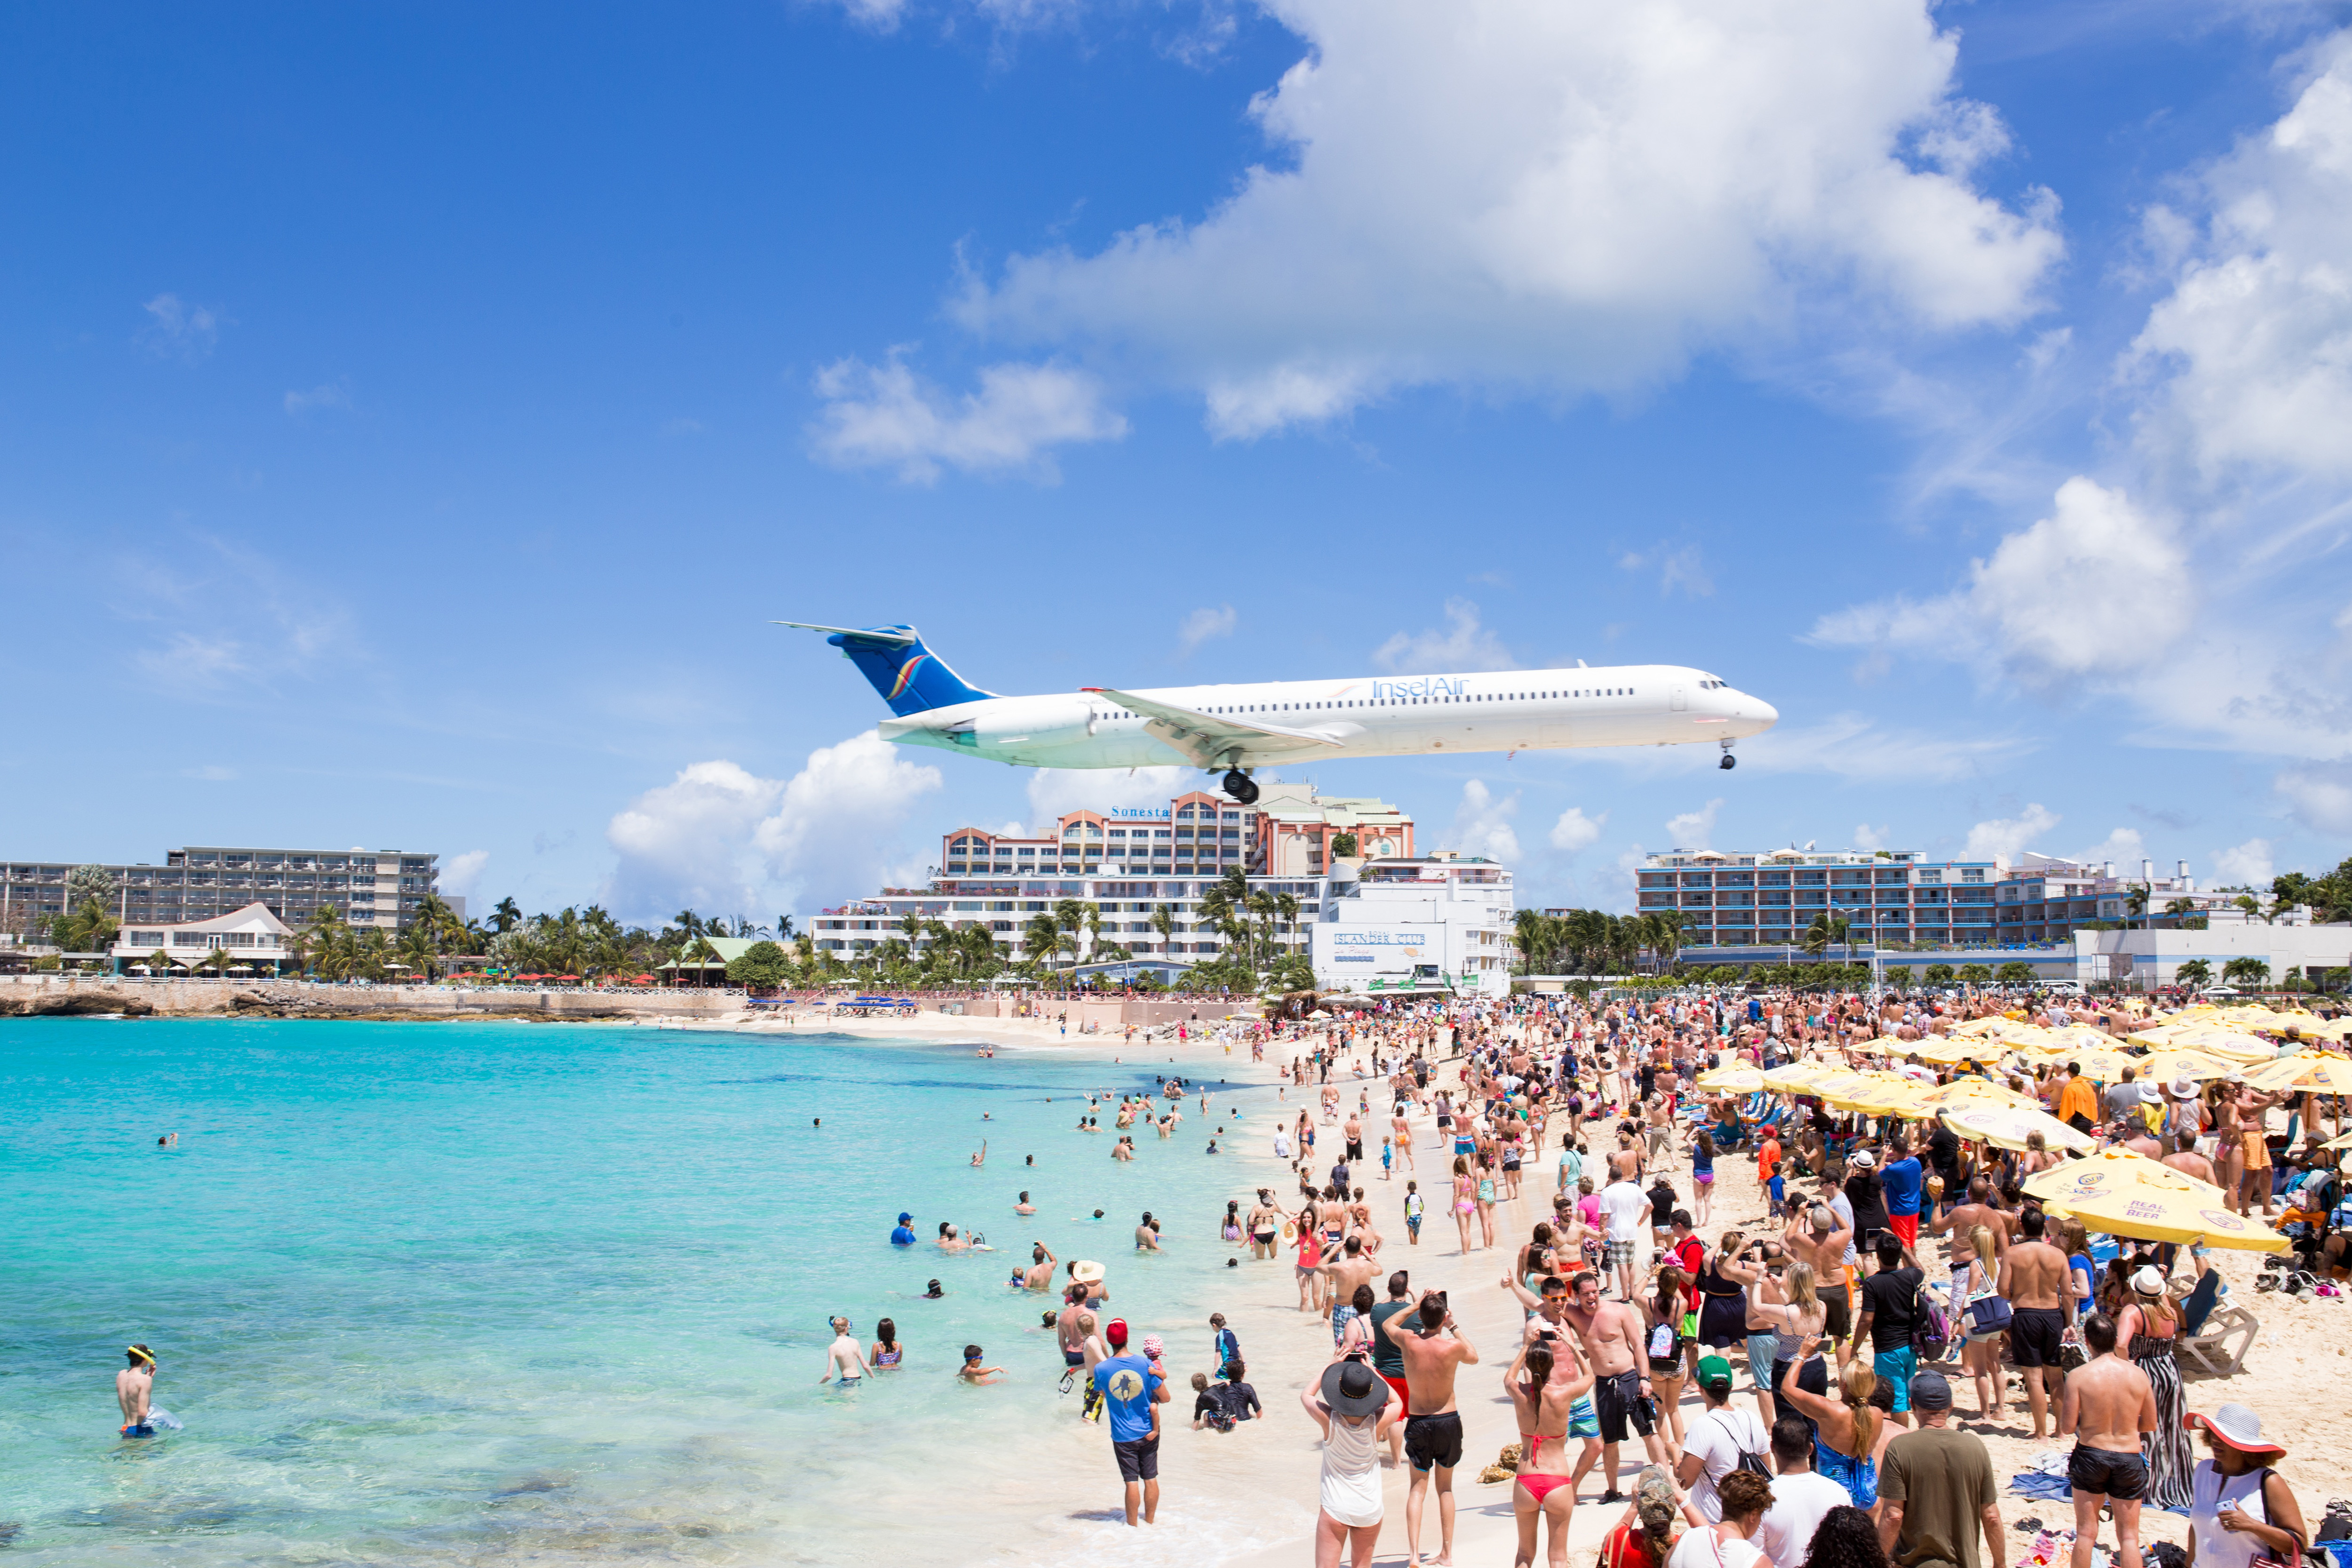
beach, sky, vacation, tourism, sea, summer, coast, fun, ocean, leisure, cloud, travel, tourist attraction, caribbean, sand, coastal and oceanic landforms, water park, vehicle, bay, horizon, amusement park, resort, nonbuilding structure, city